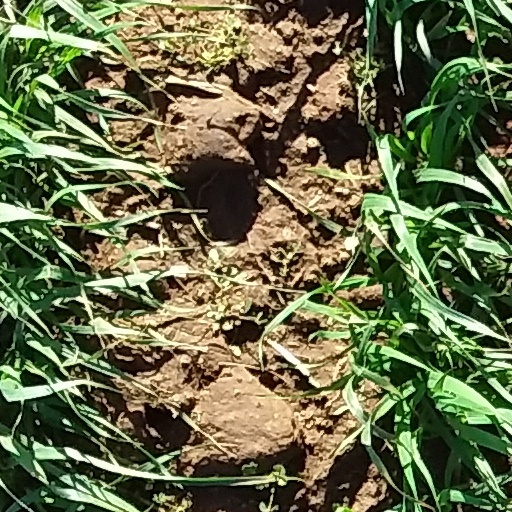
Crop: wheat